Church of St. Luke and The Epiphany (Philadelphia)

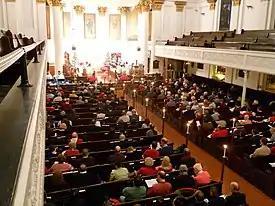
Church of St. Luke and The Epiphany view towards chancel, Christmas 2010.

In February 1904, the Rev. David McConnell Steele, assistant rector of St. Bartholomew's Church in New York City, was called as rector. Early in his rectorate, Steele realized that the area around the church was shifting from a neighborhood of single-family dwellings to one "thickly populated boarding house, apartment house, and hotel region of which [St. Luke's] is the centre." In response, Steele actively created programs to reach this transient population. For example, he restarted the church's magazine, called the "Parish Helper". Started in 1887 and dormant since 1902, it was resurrected in 1906 as part church newsletter/ part religious magazine. Further, the church hosted various socials, dances, lectures, and other social events to reach this population. Various accounts in "The Philadelphia Inquirer" report that these events were well attended, with one New Year's Eve party counting over 1,500 guests in attendance. The success of these outreach activities can be seen in the confirmation registers. For example, in 1915, 50 people were confirmed at the Church of St. Luke and The Epiphany. Of the 50, only 6 were children or young people. The rest were converts from the various Protestant, Eastern Orthodox, and Roman Catholic traditions (a trend that has continued in this church to the present). Throughout the nineteen-teens and early nineteen-twenties, the confirmation classes ranged between 50 and 100 persons per year.